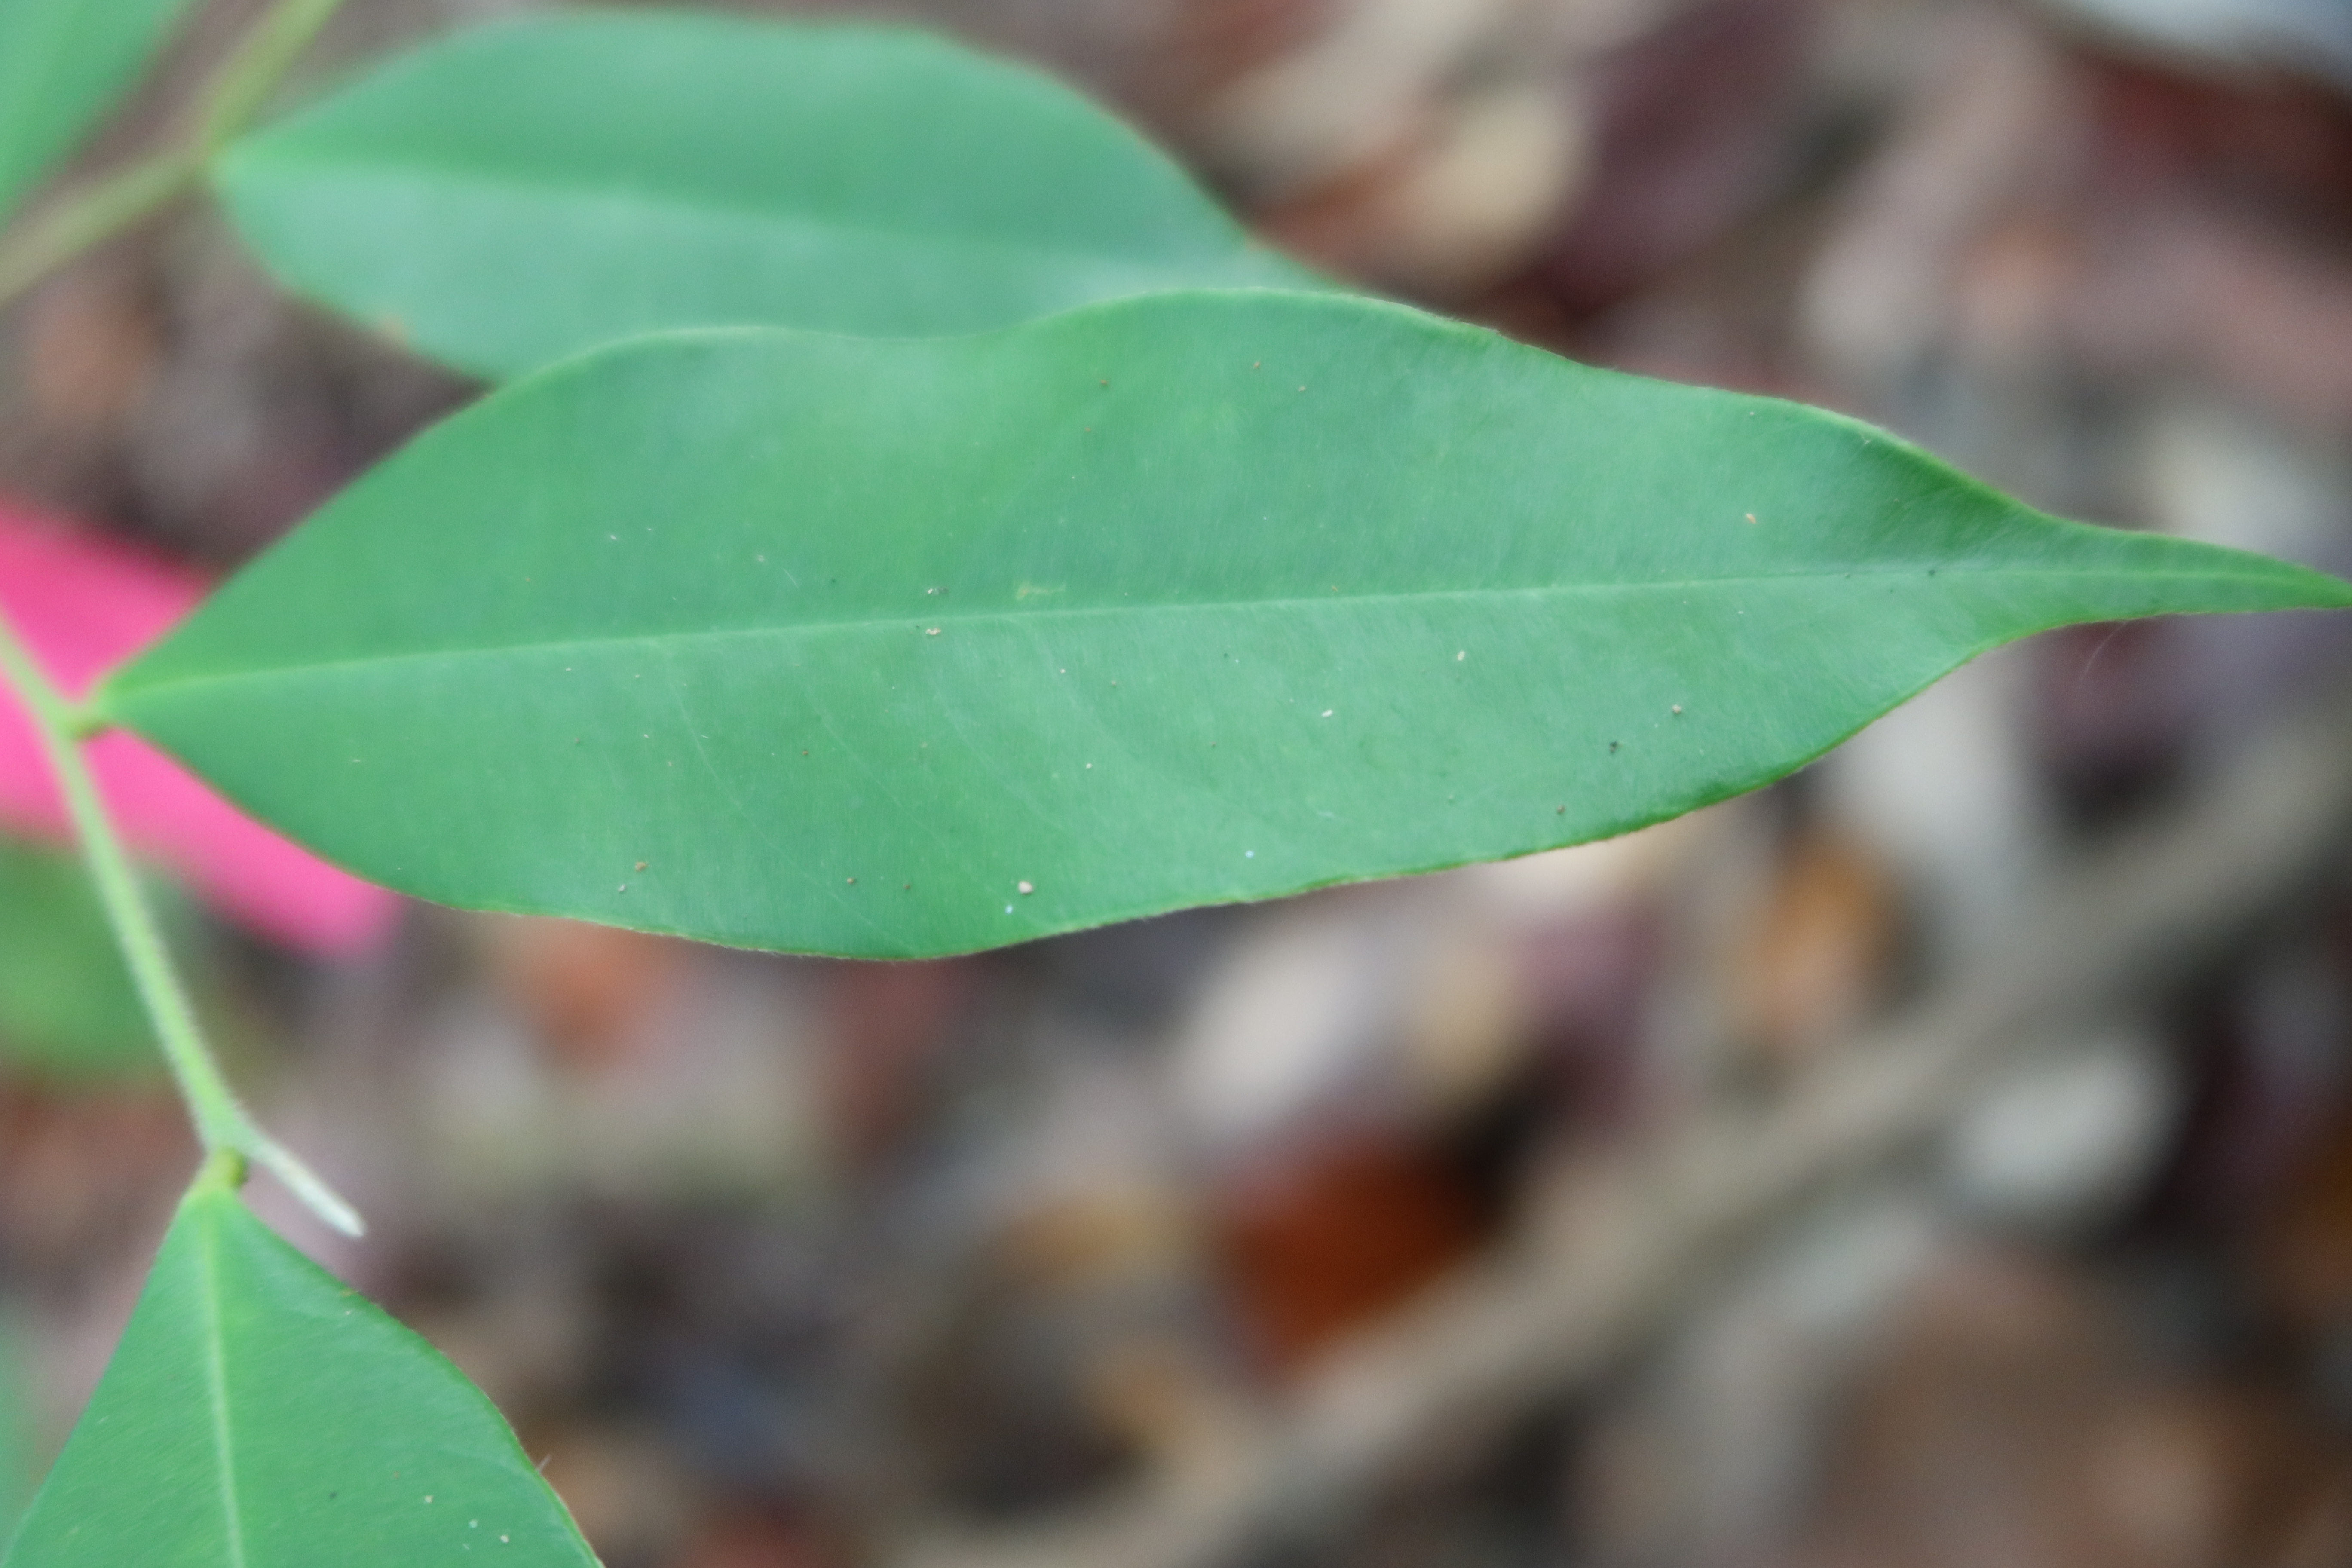
Label: Healthy